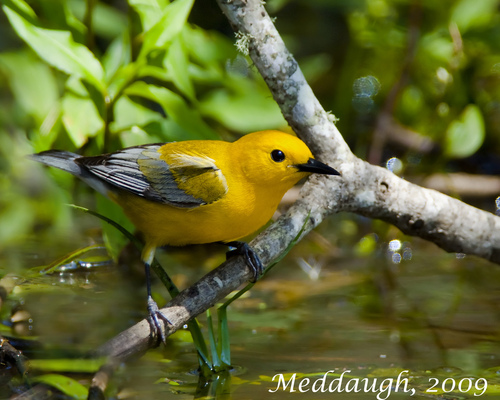
this small bird has a round and stout body with a short black beak, and is all yellow in color, with the exception of the wings feathering off into black and white.
this bird has a bright yellow crown, breast, and abdomen with black and grey coverts and a hit of blue along its wings too.
this colorful bird has a bright yellow body, which includes a bright yellow head, nape belly, and the tops of its legs, and has black, white and yellow wings.
this colorful bird has a bright yellow body & head, a pointed black bill, and black & white stripped wings.
a small, bright yellow bird, including black and white tail and wing feathers with black eyes and beak.
this bird has wings that are grey with a yellow bellyyellow and black bird with a sharp pointy black beak and black mod length legs and jet black eyes.
a bird with a short black bill and a gold crown, nape and backthe bird is yellow in color and has a beak that is black in color.
this bird has wings that are grey and has a yellow belly
Species: Prothonotary Warbler